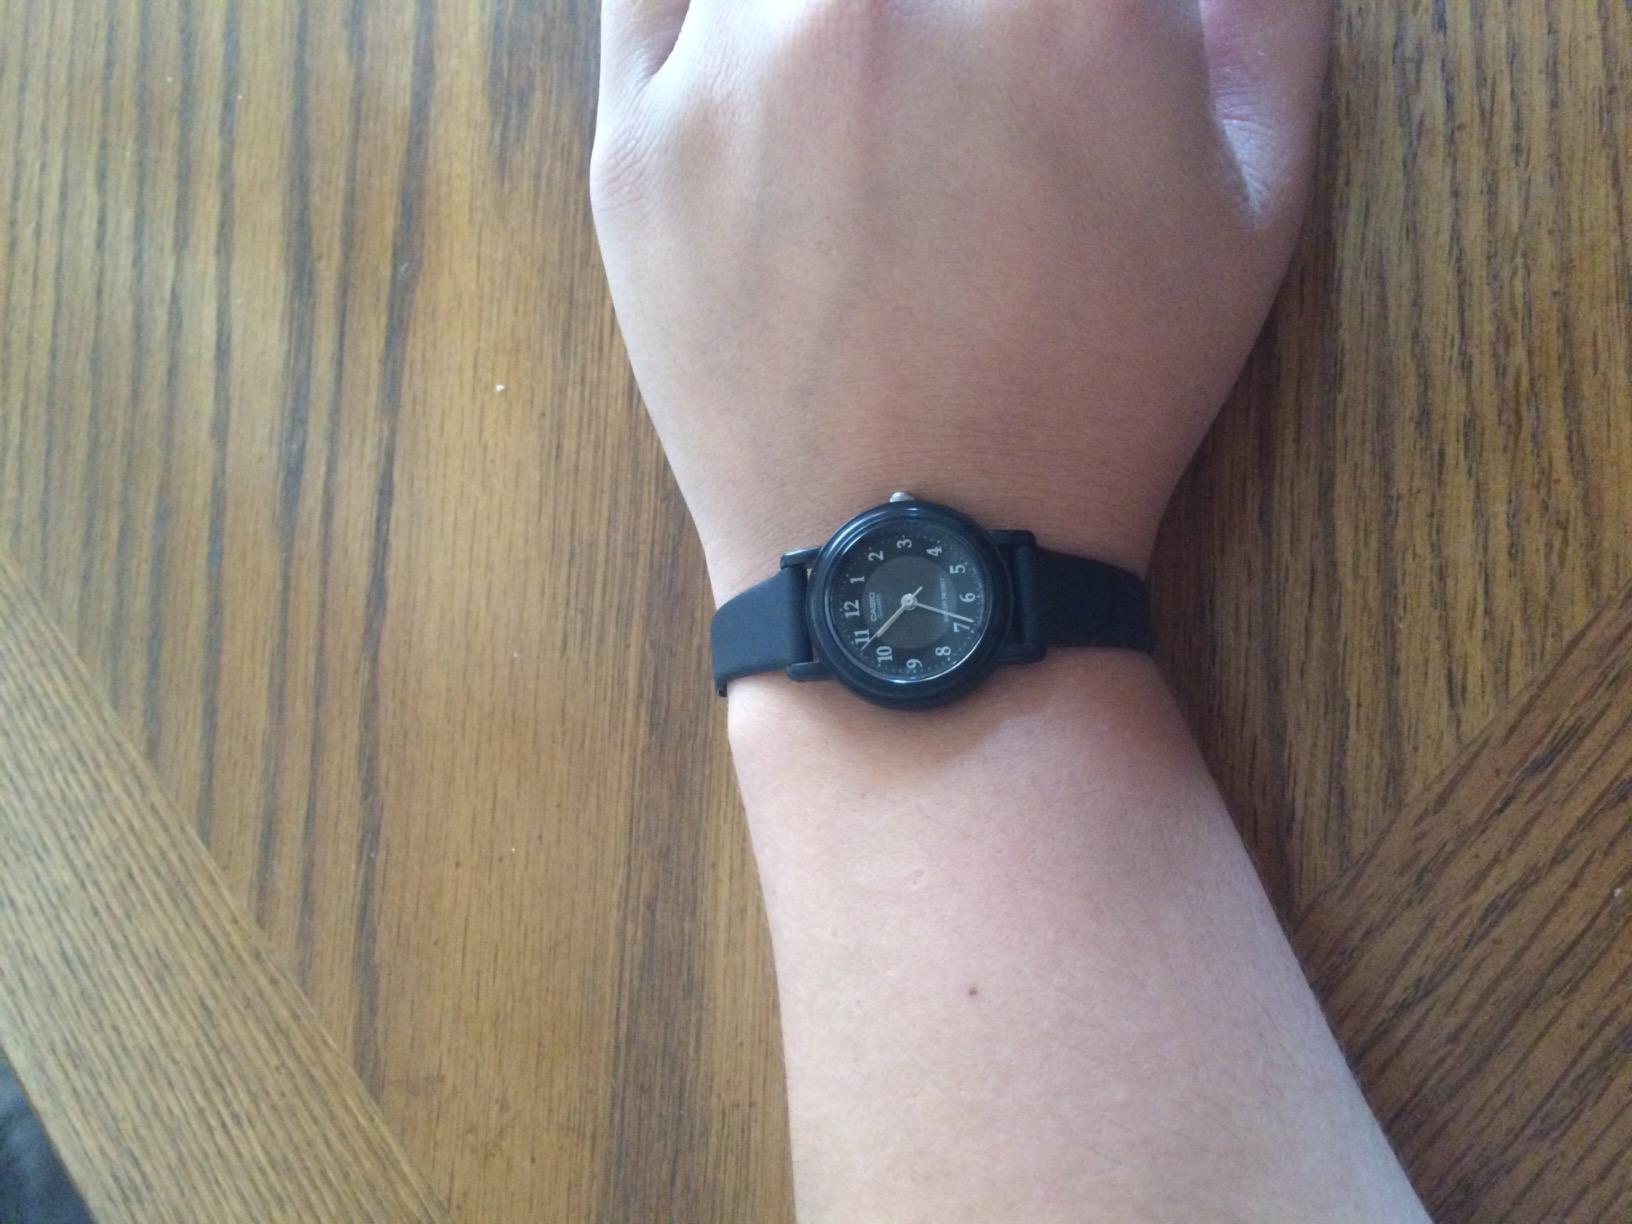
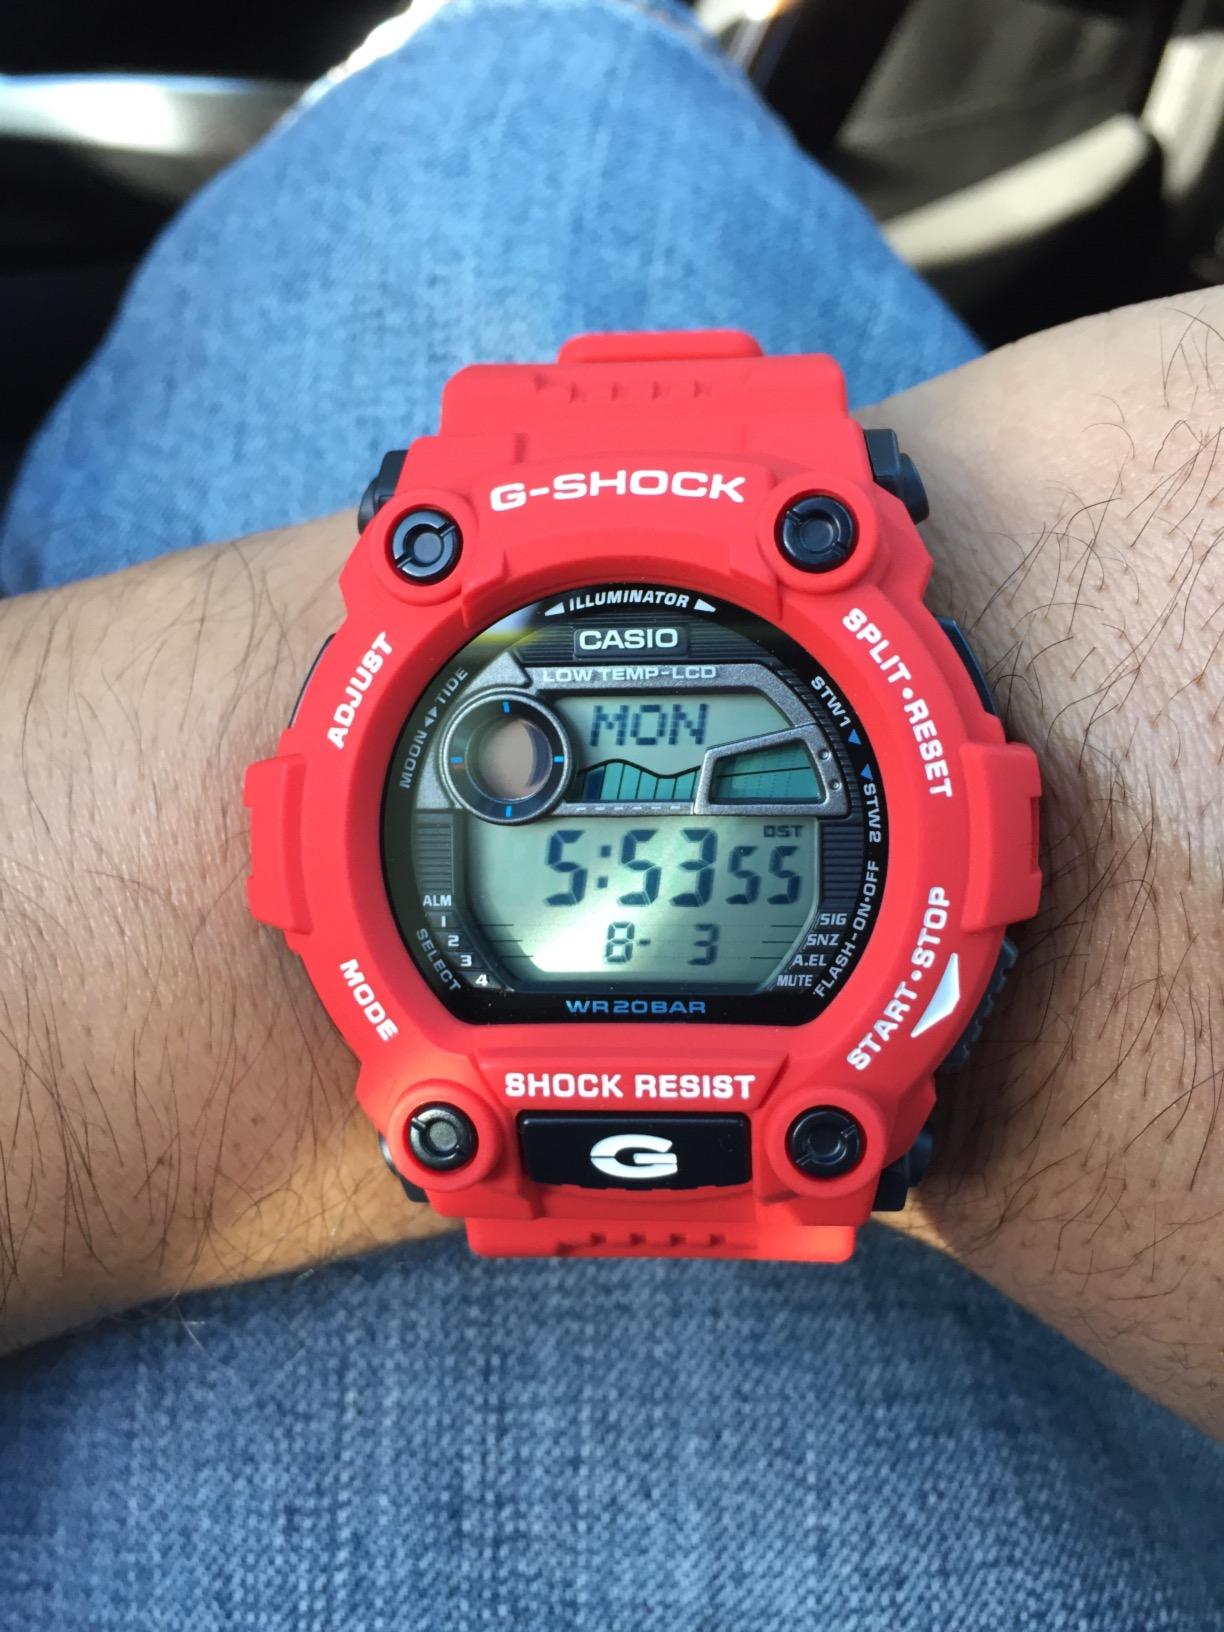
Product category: accessories_watch
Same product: no